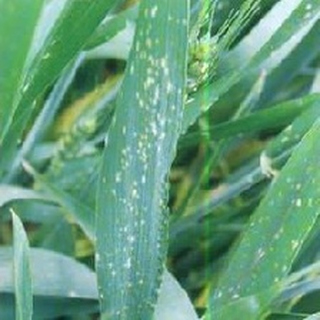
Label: wheat_mildew